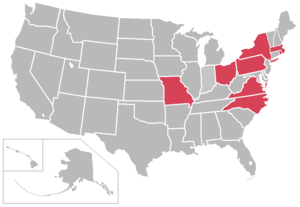
L'Atlantic Ten Conference est un regroupement de quatorze équipes sportives universitaires américaines. Les universités qui composent cette conférence sont pour la plupart située sur la côte est des États-Unis, à l'exception de l'université de Dayton et de l'université Xavier située dans l'Ohio, l'université Butler située dans l'Indiana, et de l'université de Saint-Louis située dans le Missouri. Bien que certains de ses membres soient des universités publiques financées par l'État, la plupart des établissements de la conférence sont privés, et catholiques. La conférence, qui s'appelait autrefois Eastern 8 Conference, comprend aujourd'hui non pas dix mais treize membres permanents, plus un membre affilié dont seule participe l'équipe féminine de hockey sur gazon.